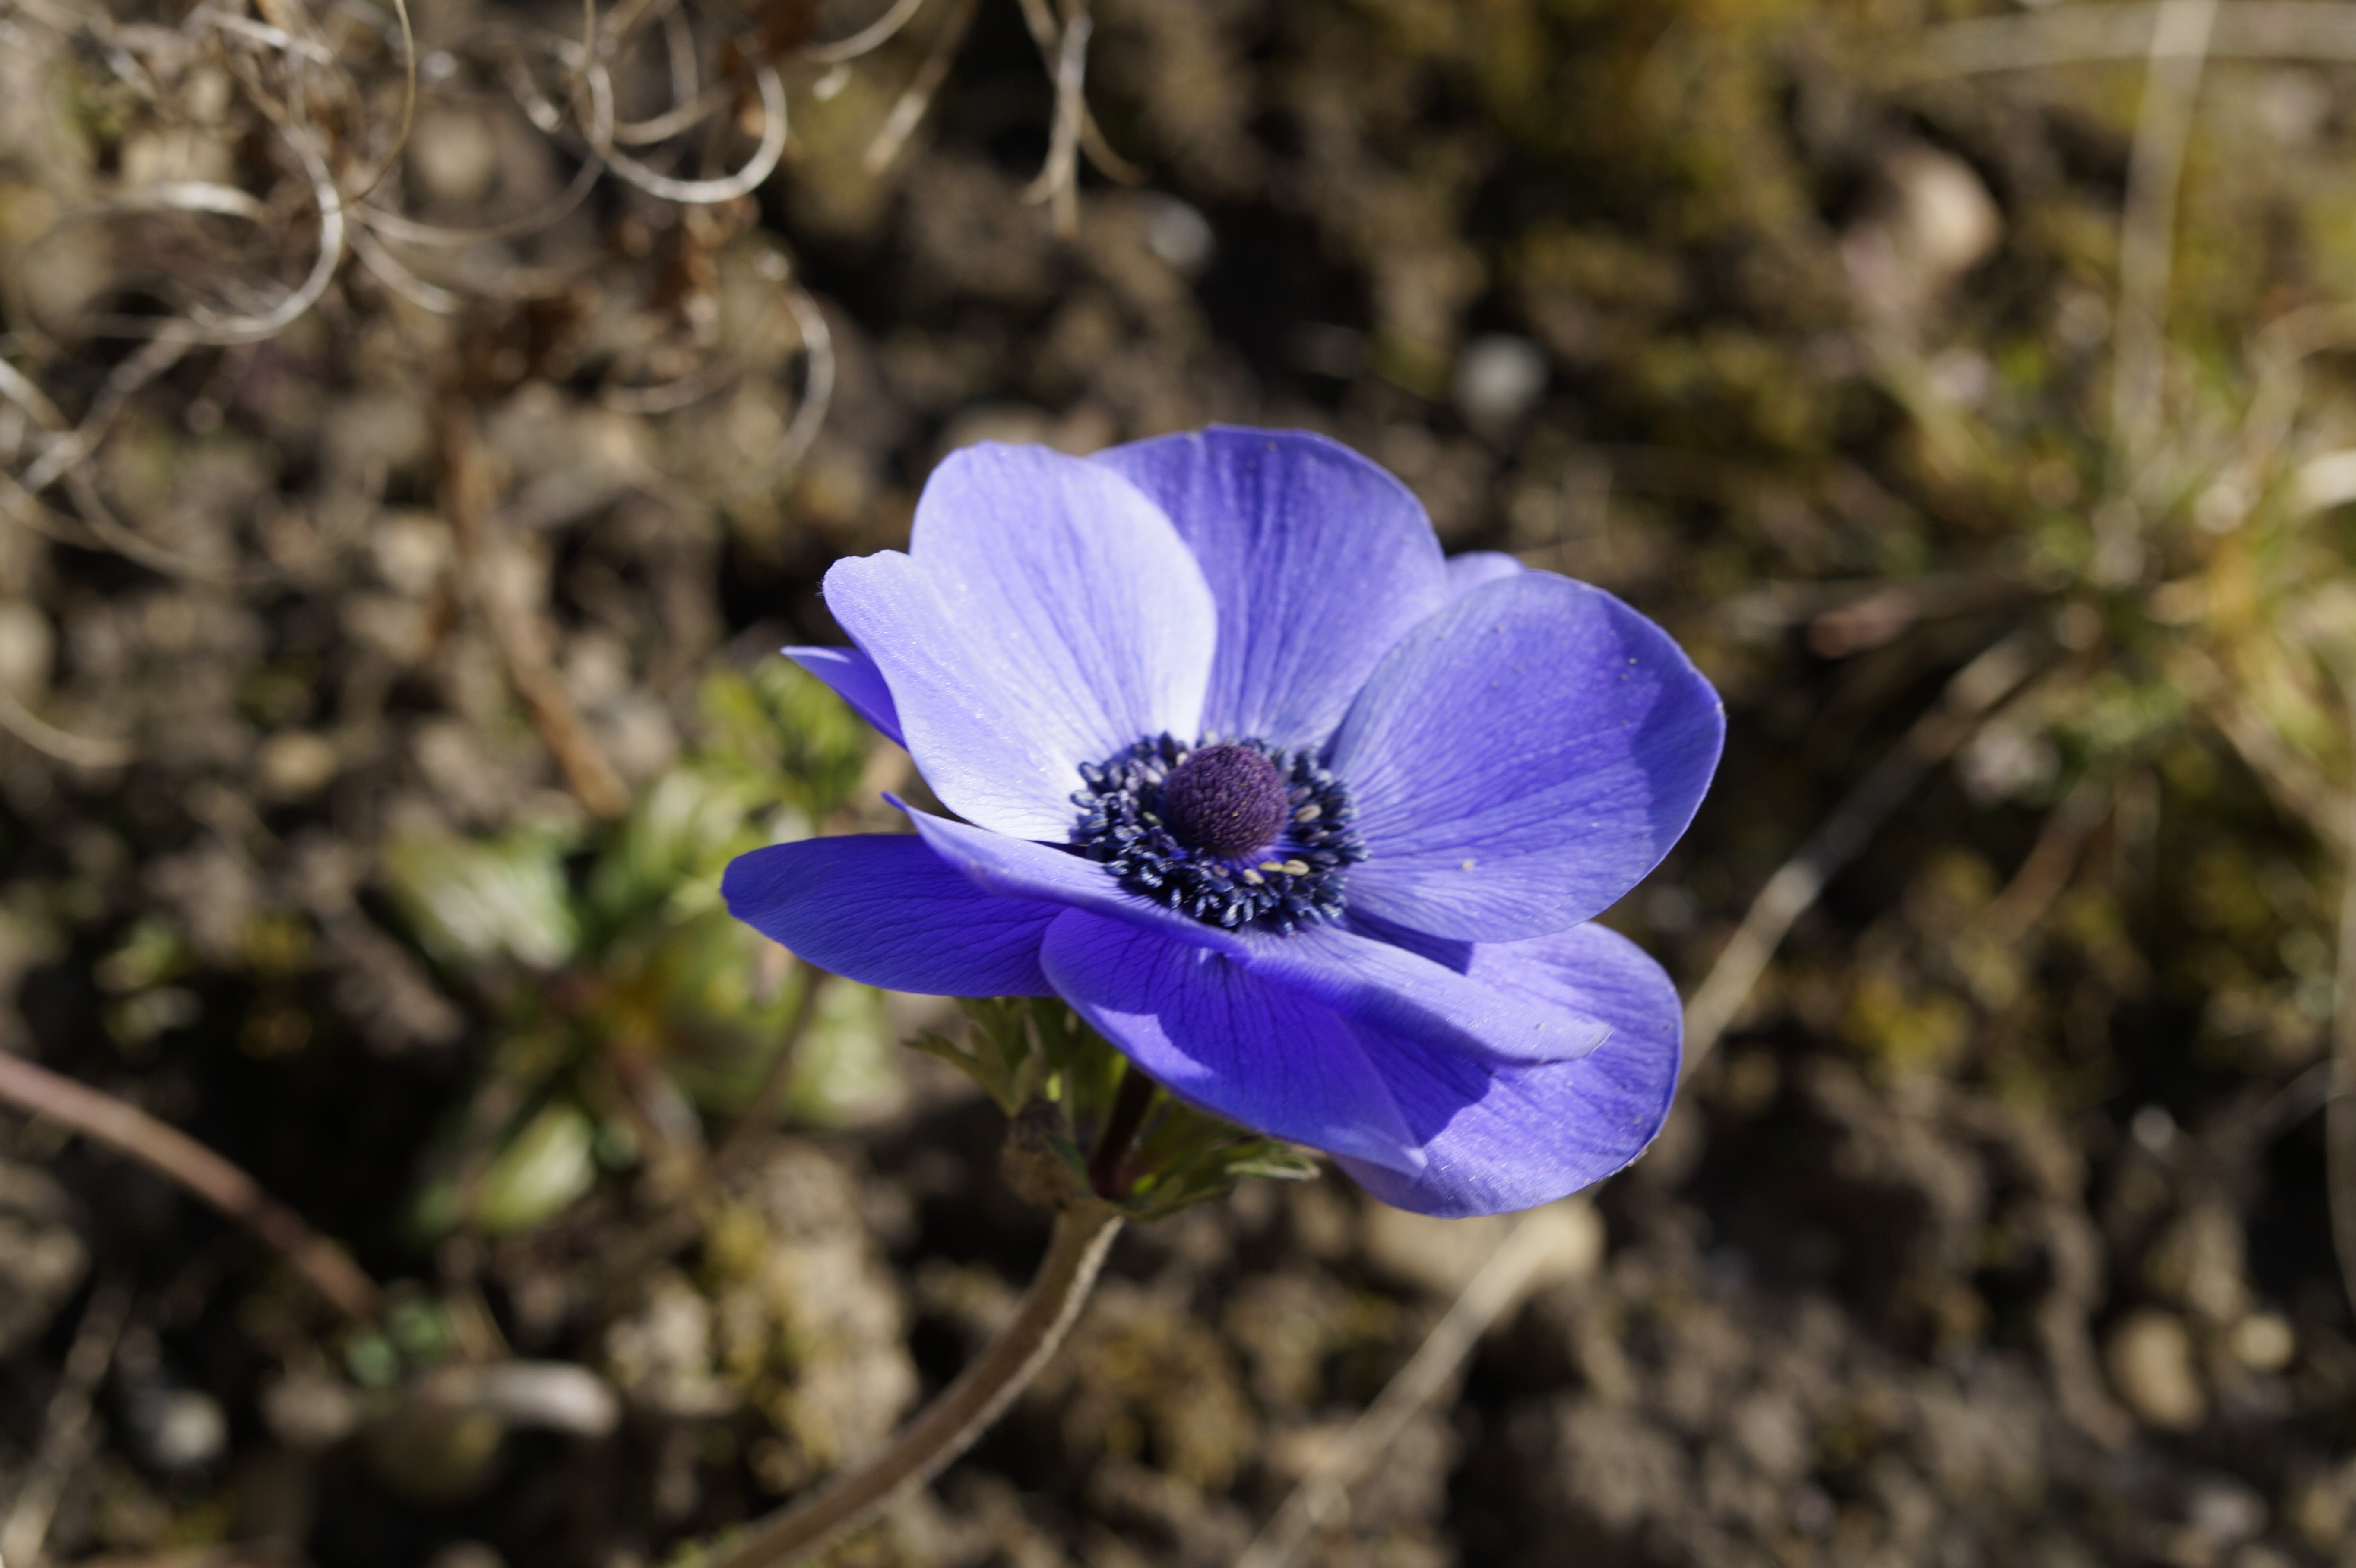
nature, blossom, plant, flower, petal, bloom, spring, produce, botany, flora, wildflower, anemone, macro photography, flowering plant, hahnenfu gew chs, ranunculaceae, anemone coronaria, crown anemone, land plant